Manuel Rivas (trade unionist)

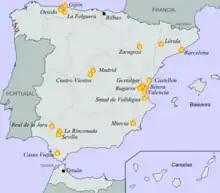
Map of uprisings during the anarchist insurrection of January 1933

Alongside his position of general secretary, Rivas was also appointed as national defense secretary of the CNT. From this position, he oversaw the anarchist insurrection of January 1933. The insurrection had been planned by members of the Catalan Regional Defense Committee. Upon meeting with the National Committee, they were surprised that it wanted to call off the insurrection, but they pressed forward with their plans anyway.